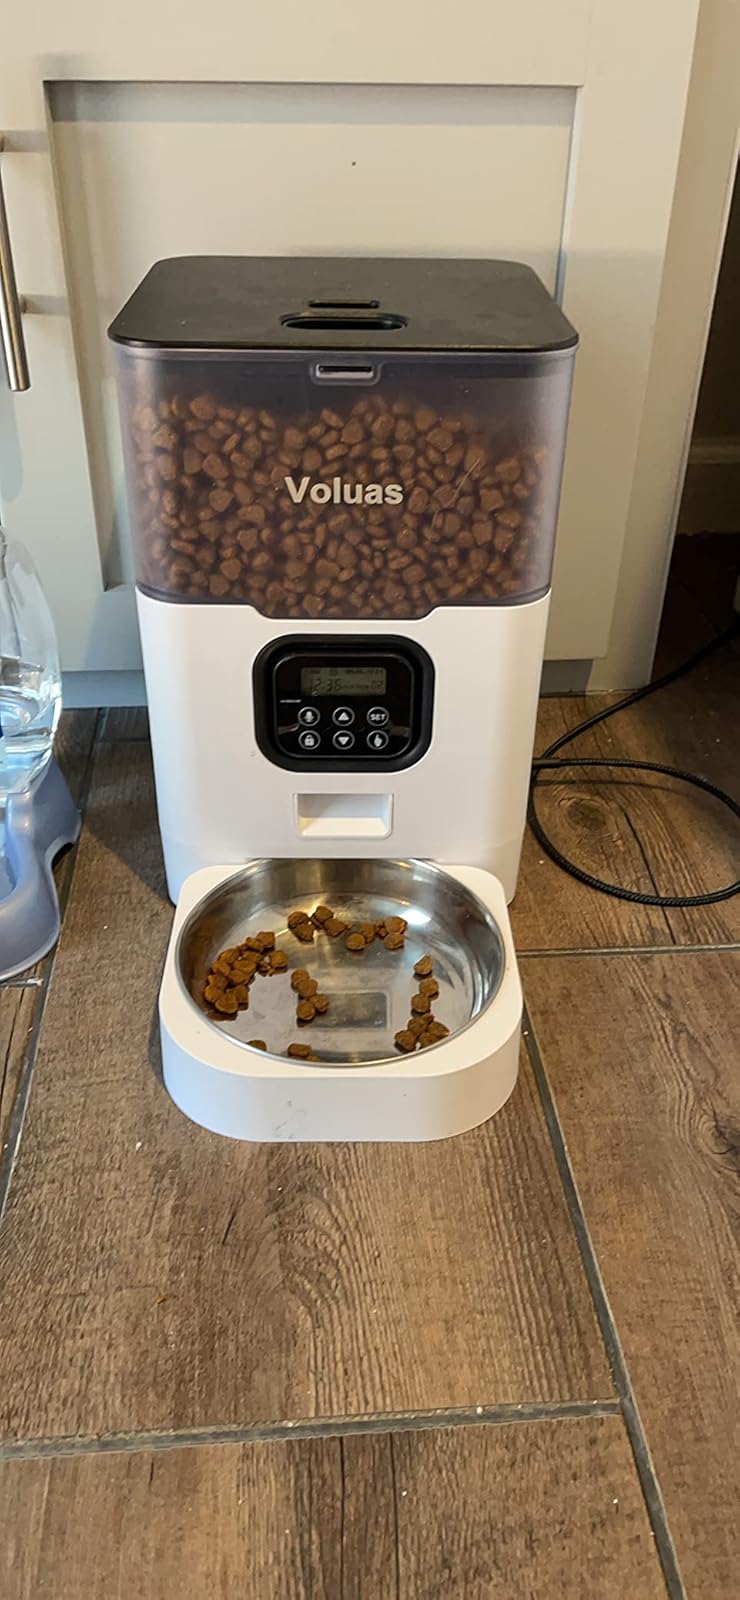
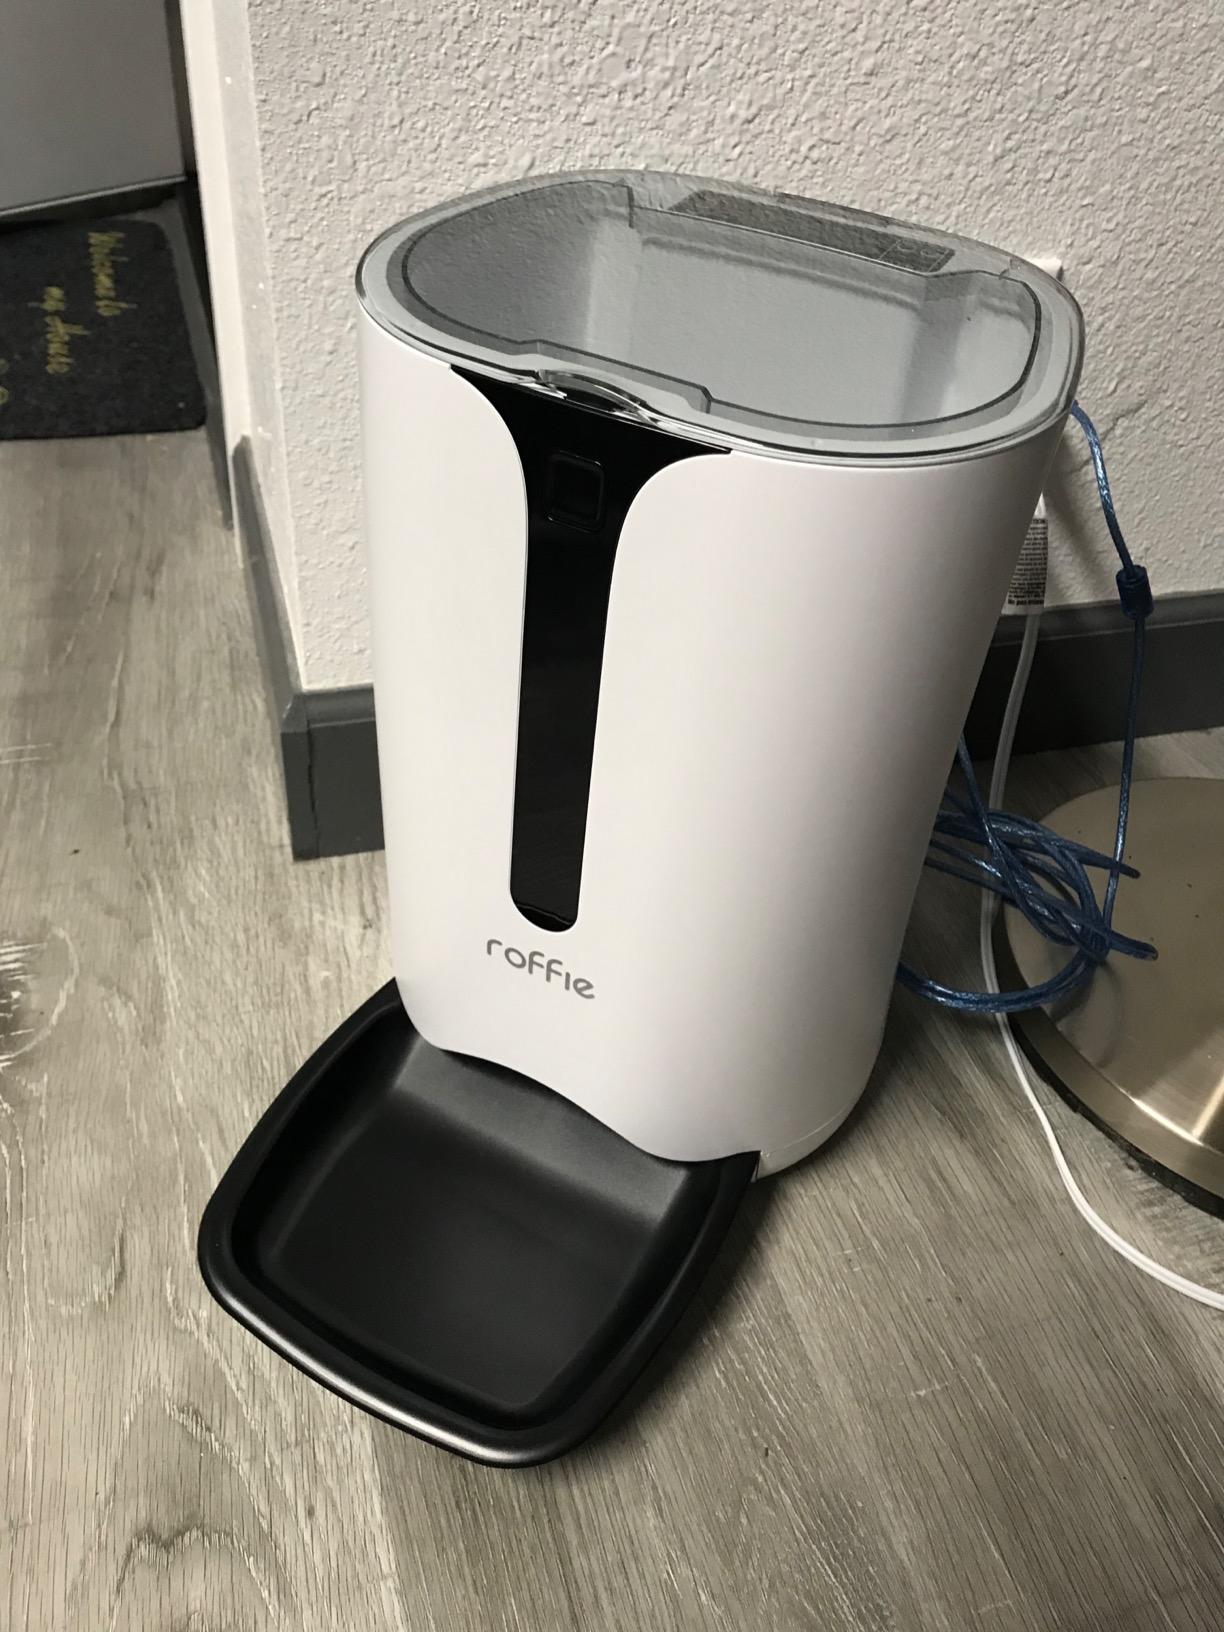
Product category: items_feeder
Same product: no